Question: Please indicate a possible affordance area of the jump_skateboard that can be used for riding
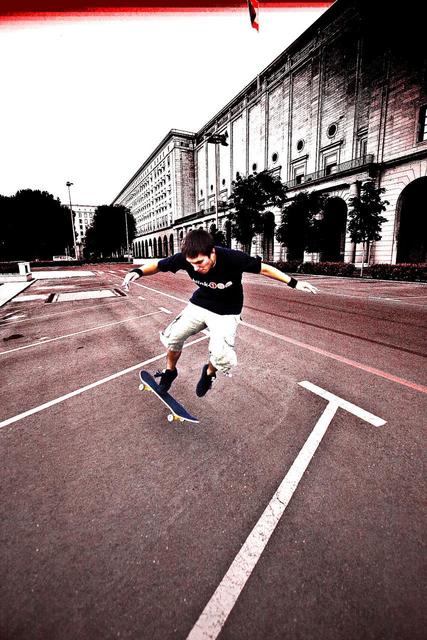
Answer: [134.327, 366.729, 203.994, 428.396]